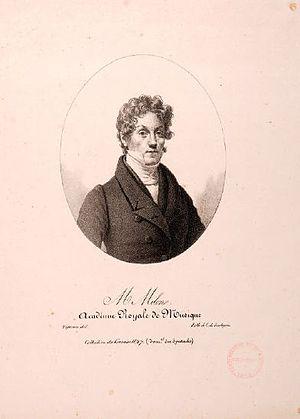
Louis-Jacques Milon est un danseur et maître de ballet français né à Notre-Dame-de-Gravenchon le 18 avril 1766 et mort à Neuilly-sur-Seine le 25 novembre 1849.